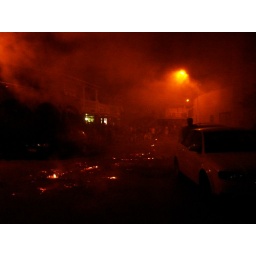
Outside my local bar in Villaricos after Spain won the world cup